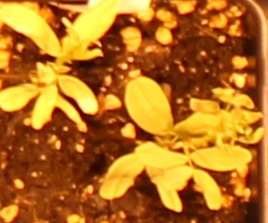
Label: Lentil